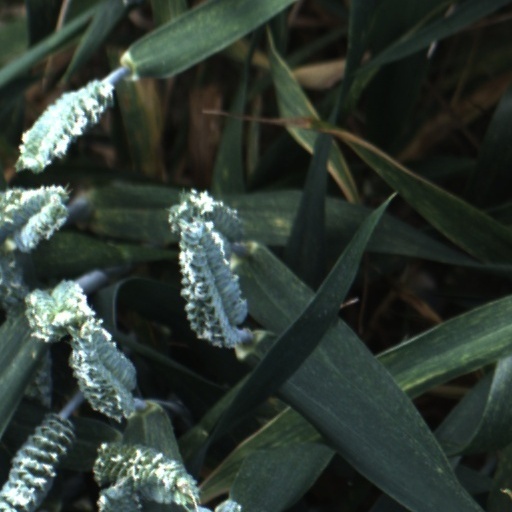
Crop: wheat